2007 World Series of Poker results

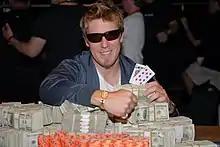
Ciarán O'Leary after winning the $1,500 No-Limit Texas Hold'em event at the 2007 World Series of Poker

Event 3 was the largest non-Main Event live tournament in history. This record, however, would be short lived as event 49 would break that record.